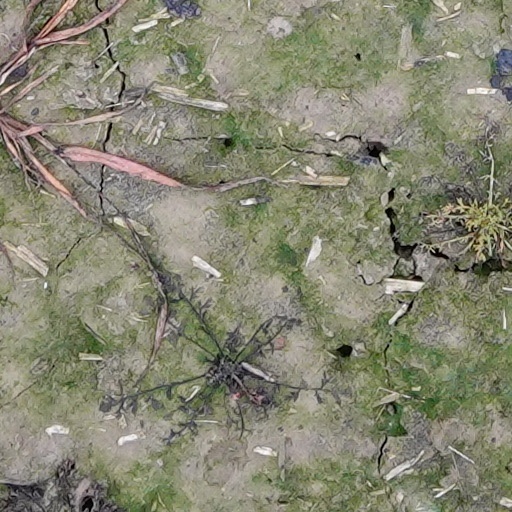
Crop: wheat